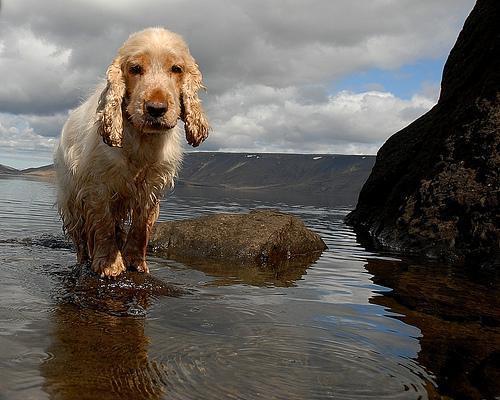
cocker_spaniel